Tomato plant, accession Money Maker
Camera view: vertical (180 deg); turntable rotation: 120 degrees
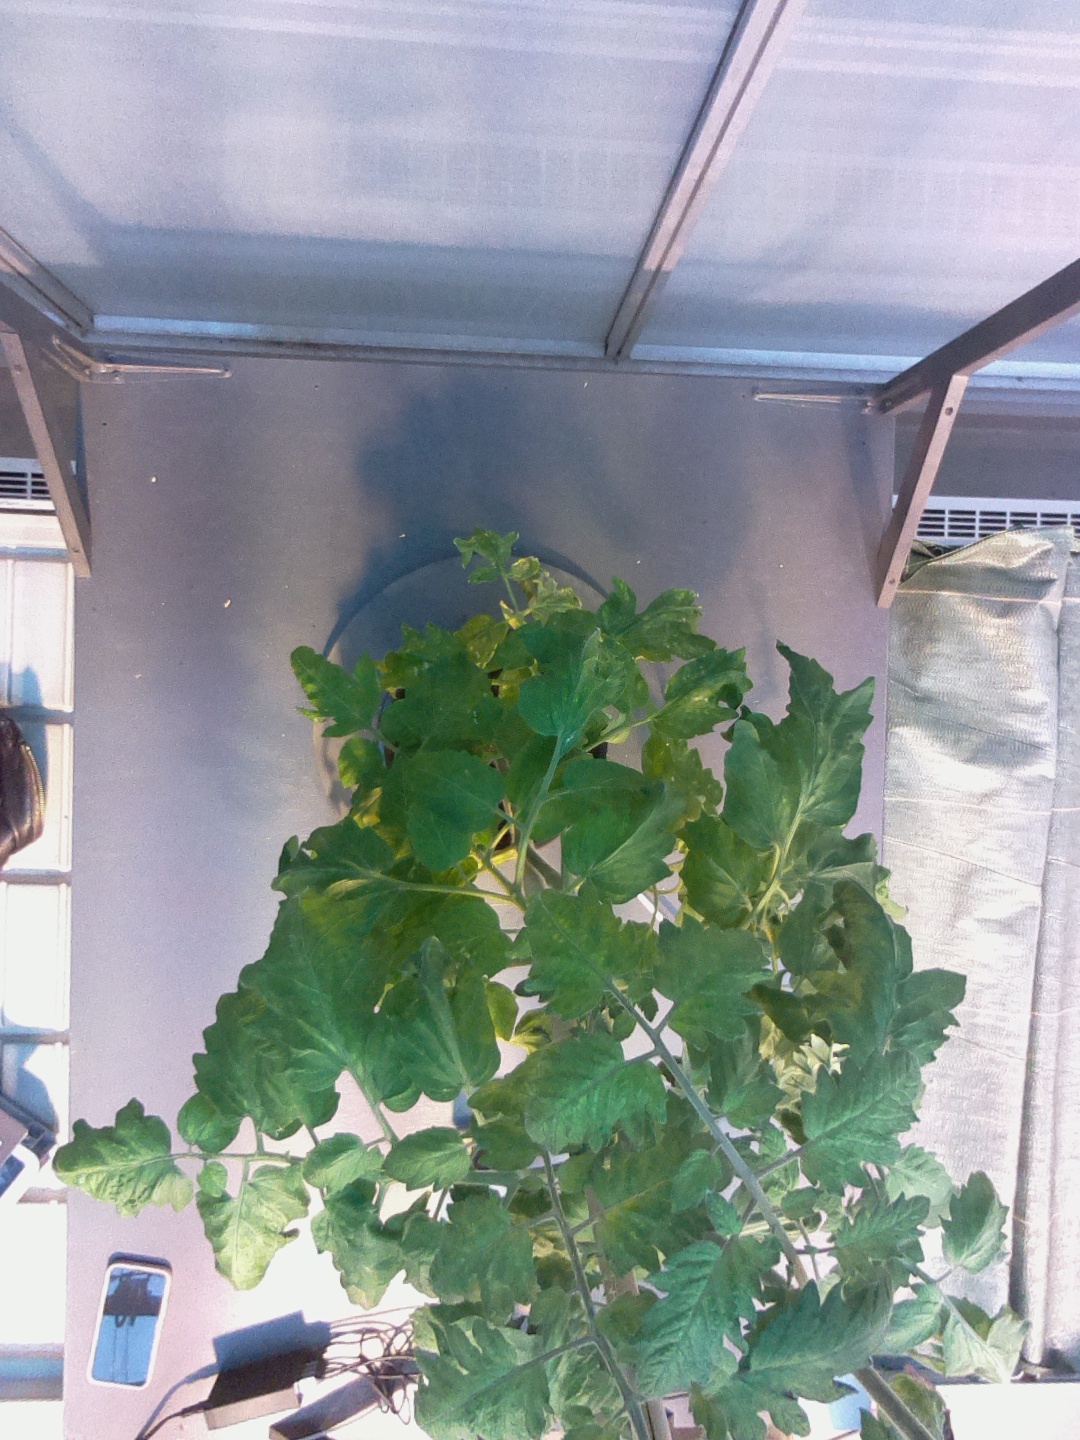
BBCH growth stage 70: Fruits at the main stem or branches visibles